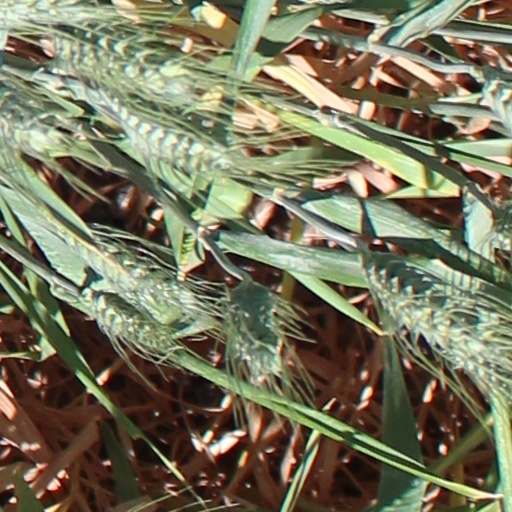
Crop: wheat